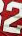
Number: 2